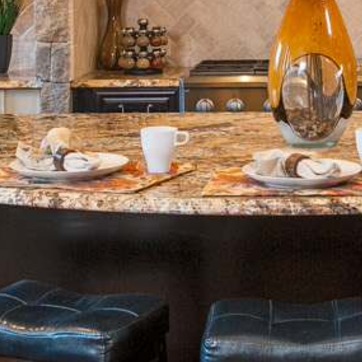
Material: polishedstone